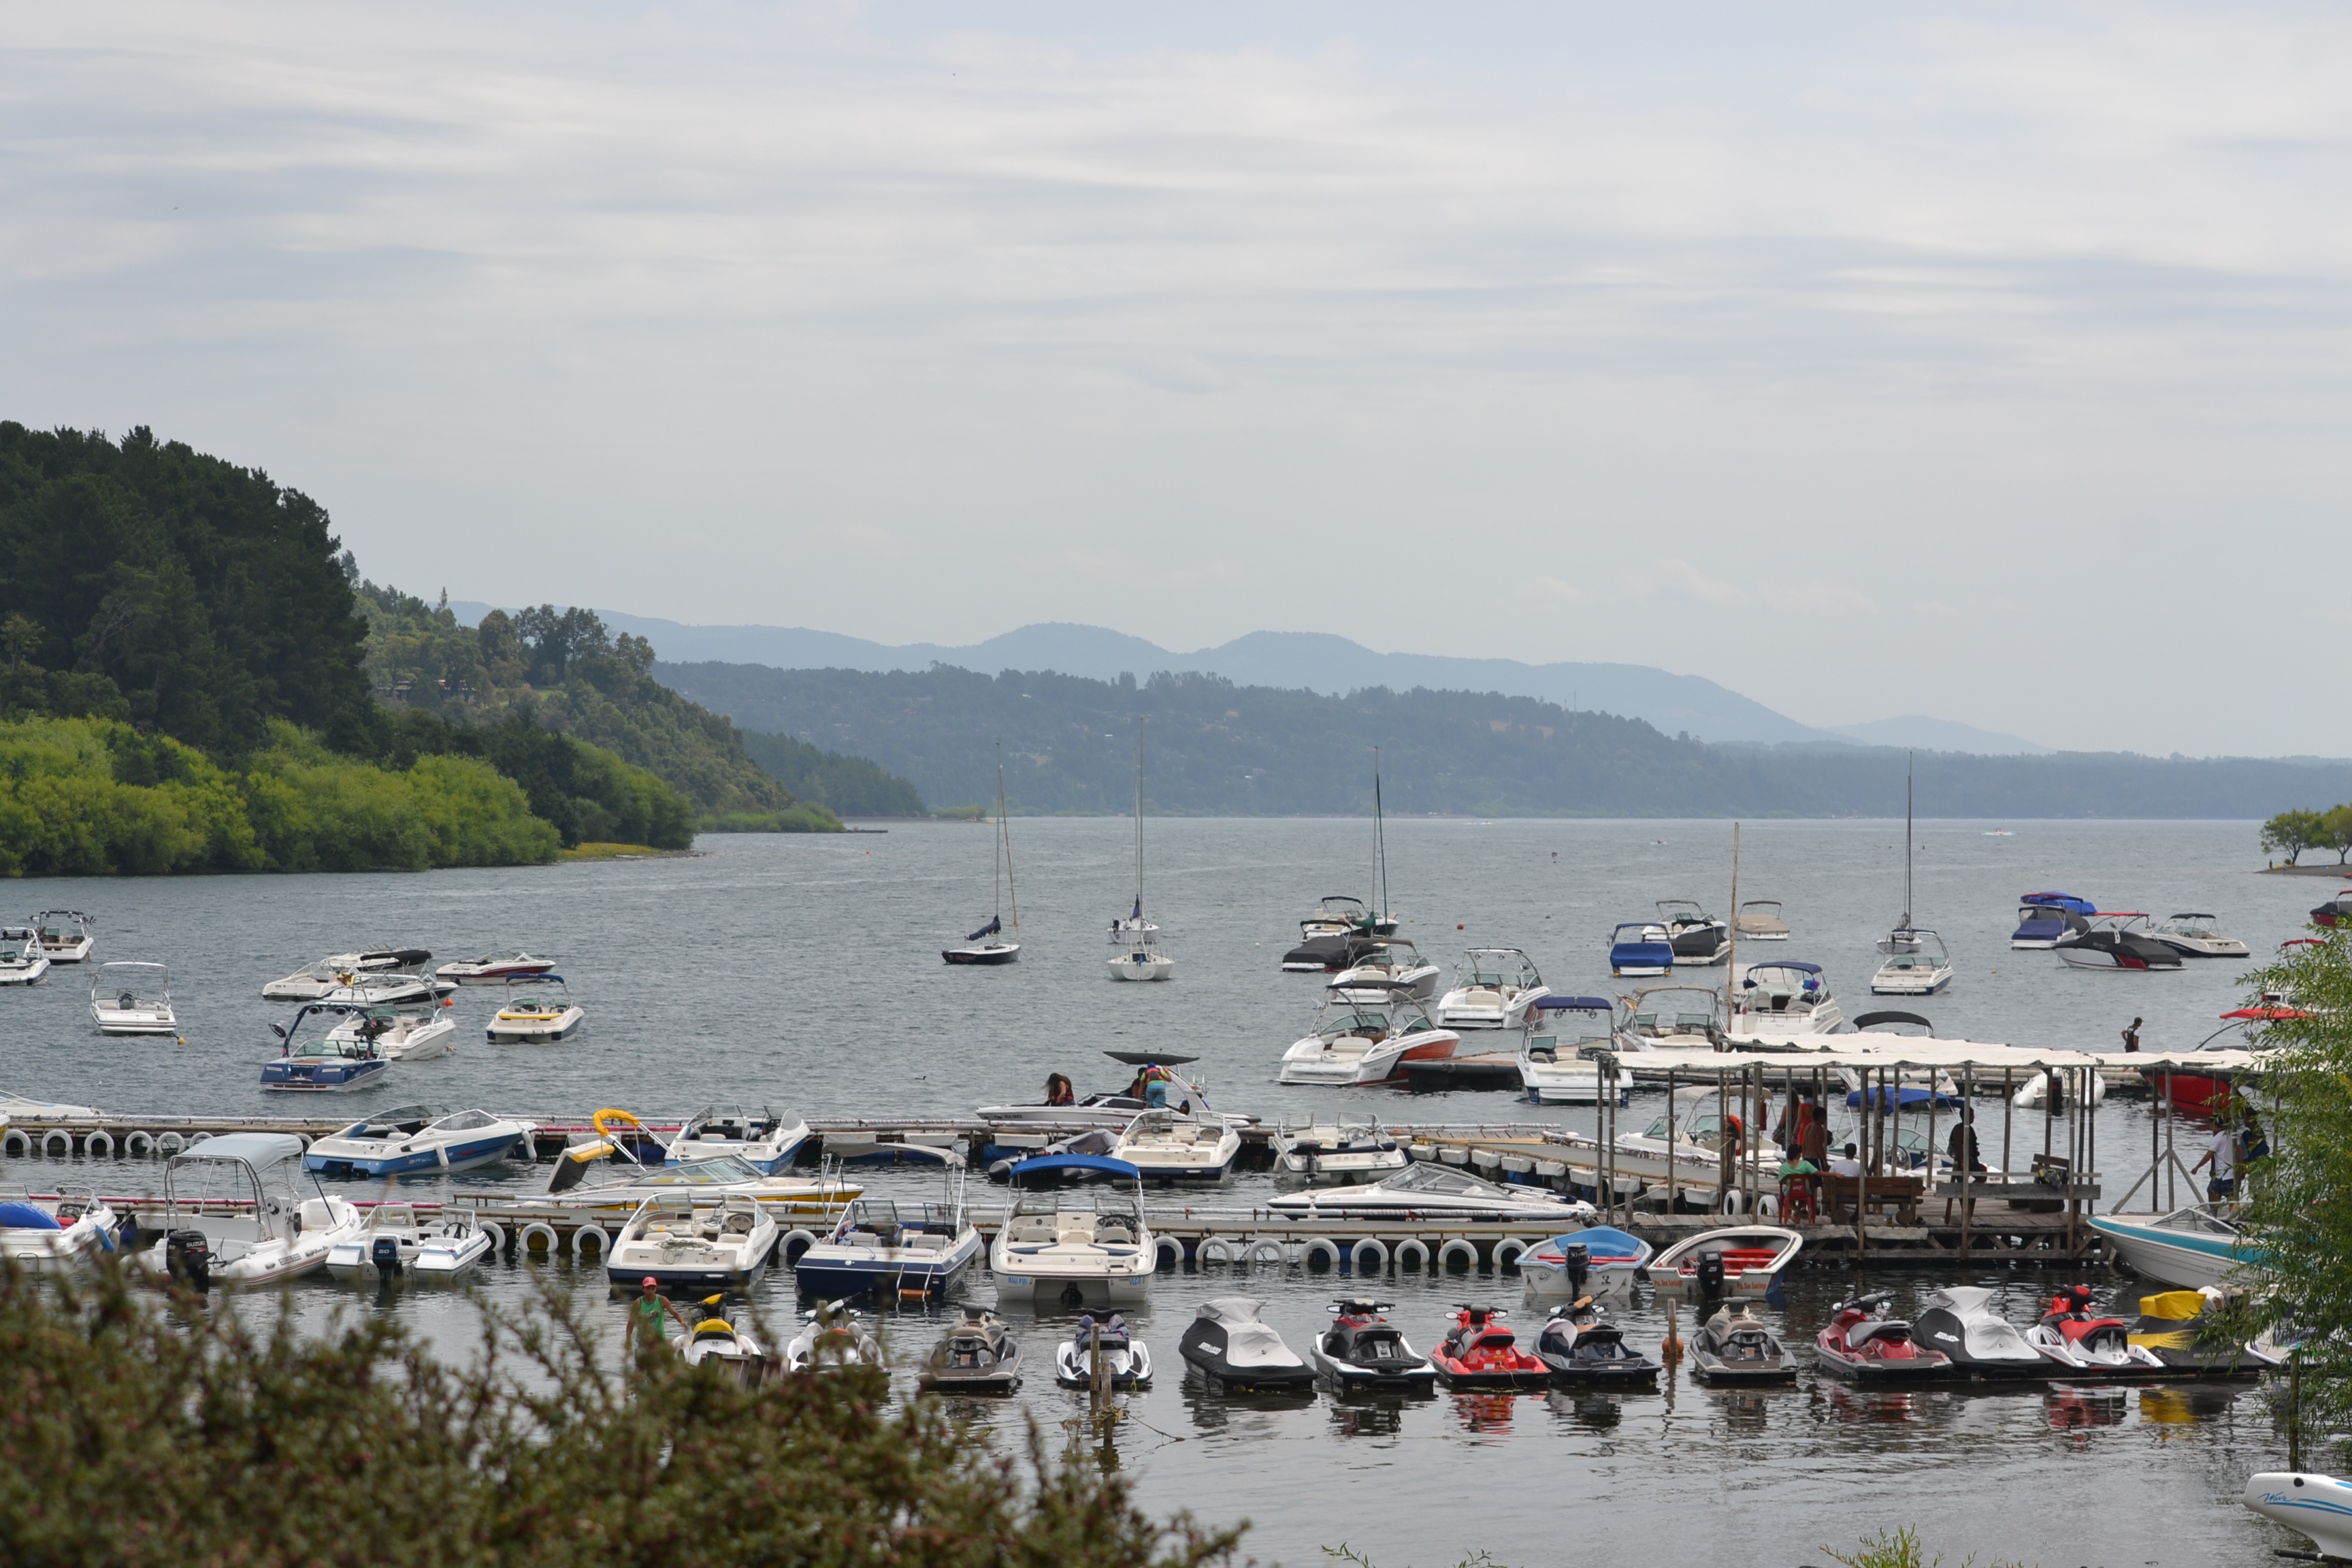
landscape, sea, coast, water, nature, dock, sky, lake, adventure, river, vehicle, fisherman, bay, harbor, marina, port, floating, waterway, chile, body of water, south, boating, boats, rowing, loch, barca, country house, houseboats, pucon